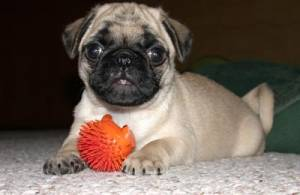
Breed: pug